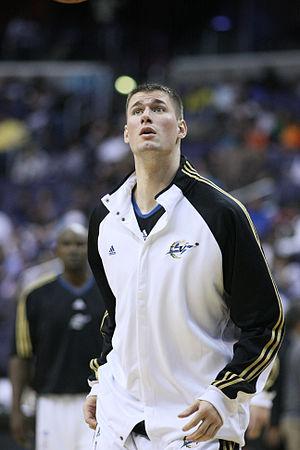
Paul Russell Davis est un joueur américain de basket-ball évoluant au poste de pivot.